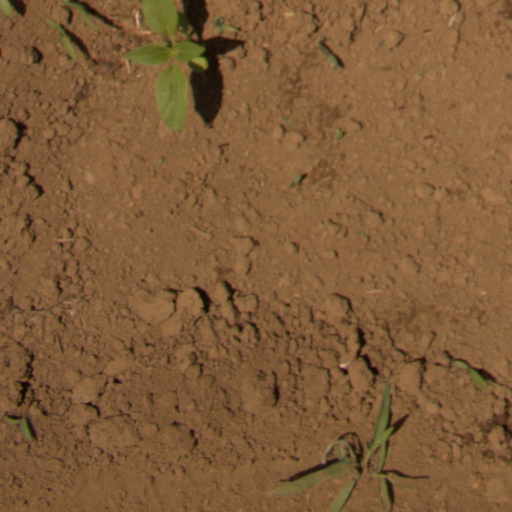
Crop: Jerusalem artichoke